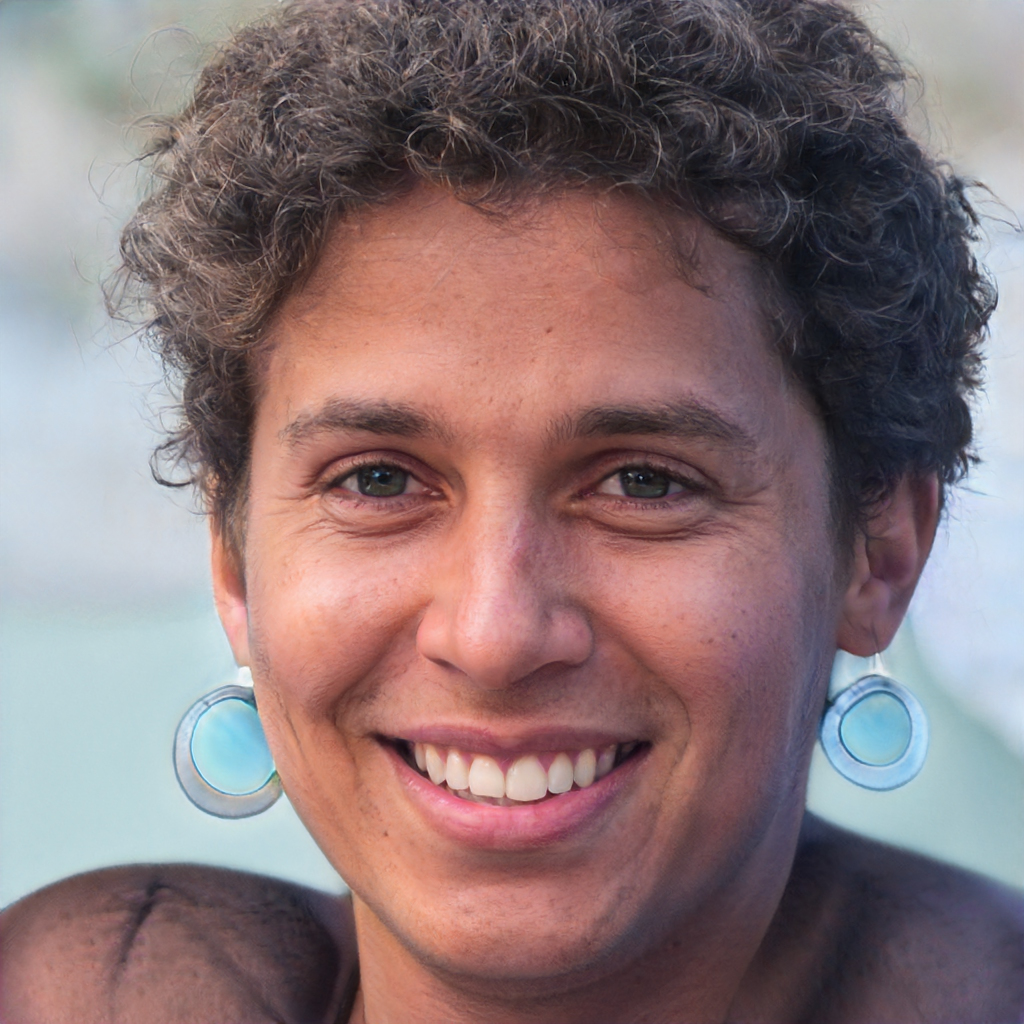
Label: Colored